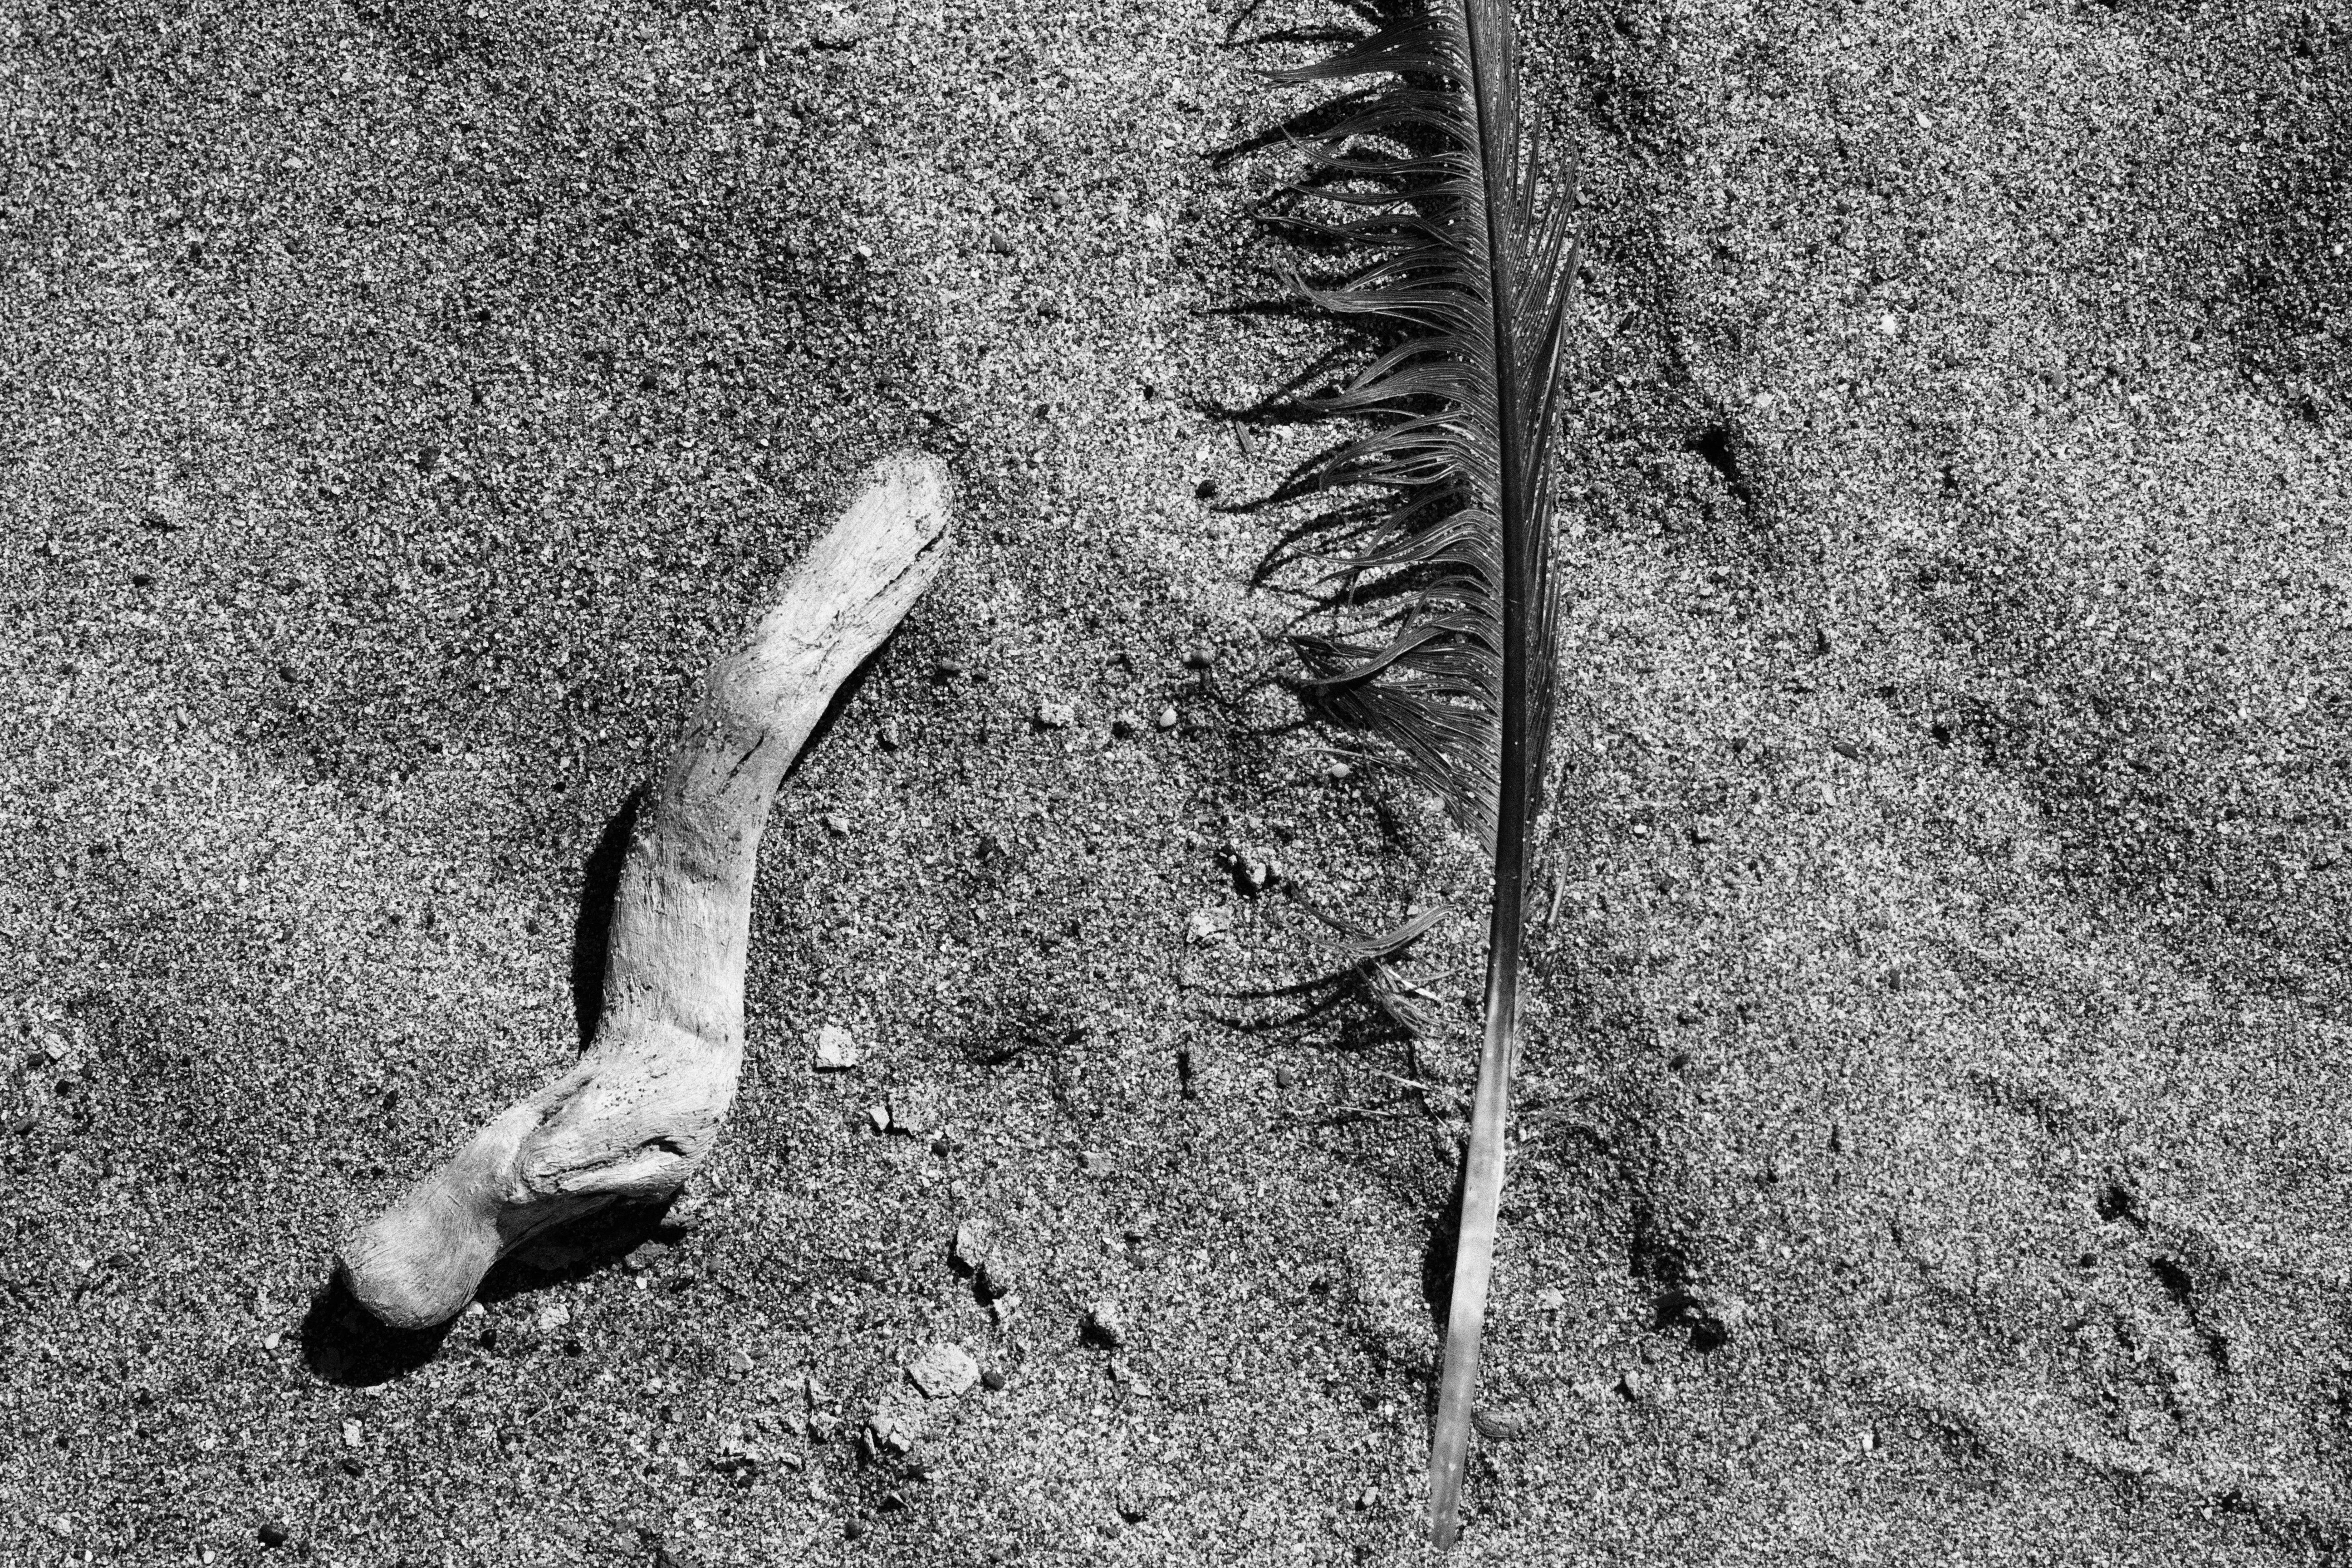
sand, rock, black and white, wood, white, texture, leaf, shadow, soil, monochrome, material, monochrome photography